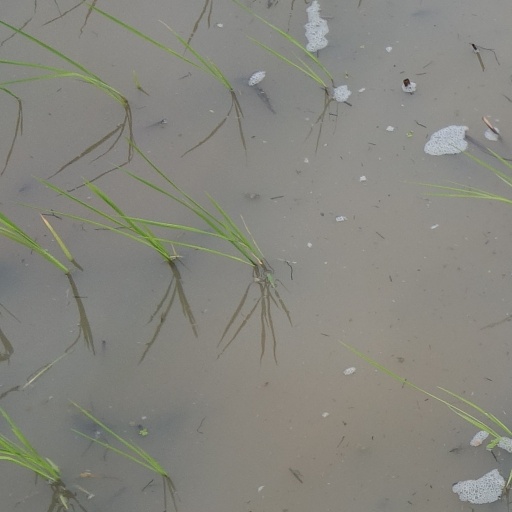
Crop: rice